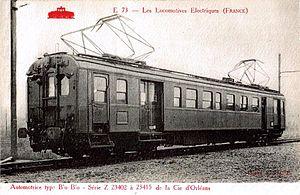
Automotrice PO Z 23402-415, future SNCF Z 4401-15.
La Compagnie du chemin de fer de Paris à Orléans est l'une des cinq grandes compagnies privées de chemin de fer dont les réseaux ont fusionné le 1ᵉʳ janvier 1938 avec ceux des administrations des chemins de fer de l'État et d'Alsace et Lorraine pour constituer la SNCF. En 1934, cette compagnie a formé avec la Compagnie des chemins de fer du Midi et du Canal latéral à la Garonne une communauté d'intérêt financier, commercial et technique pour l'exploitation commune de leurs réseaux respectifs. Elle desservait l'ensemble du sud-ouest de la France avec pour tête de réseau à Paris la gare d'Austerlitz. Elle exploitait avant la création de la SNCF un réseau de plus de 11 700 km.
Les Z 4400 sont d'anciennes automotrices électriques de la compagnie du PO-Midi dérivées des Z 4100 utilisées en service régional.